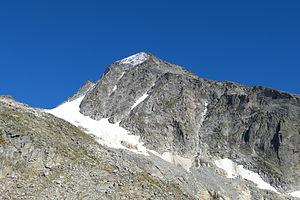
La Wollbachspitze est une montagne qui s’élève à 3 210 m d’altitude dans les Alpes de Zillertal, à la frontière entre l'Autriche et l'Italie.